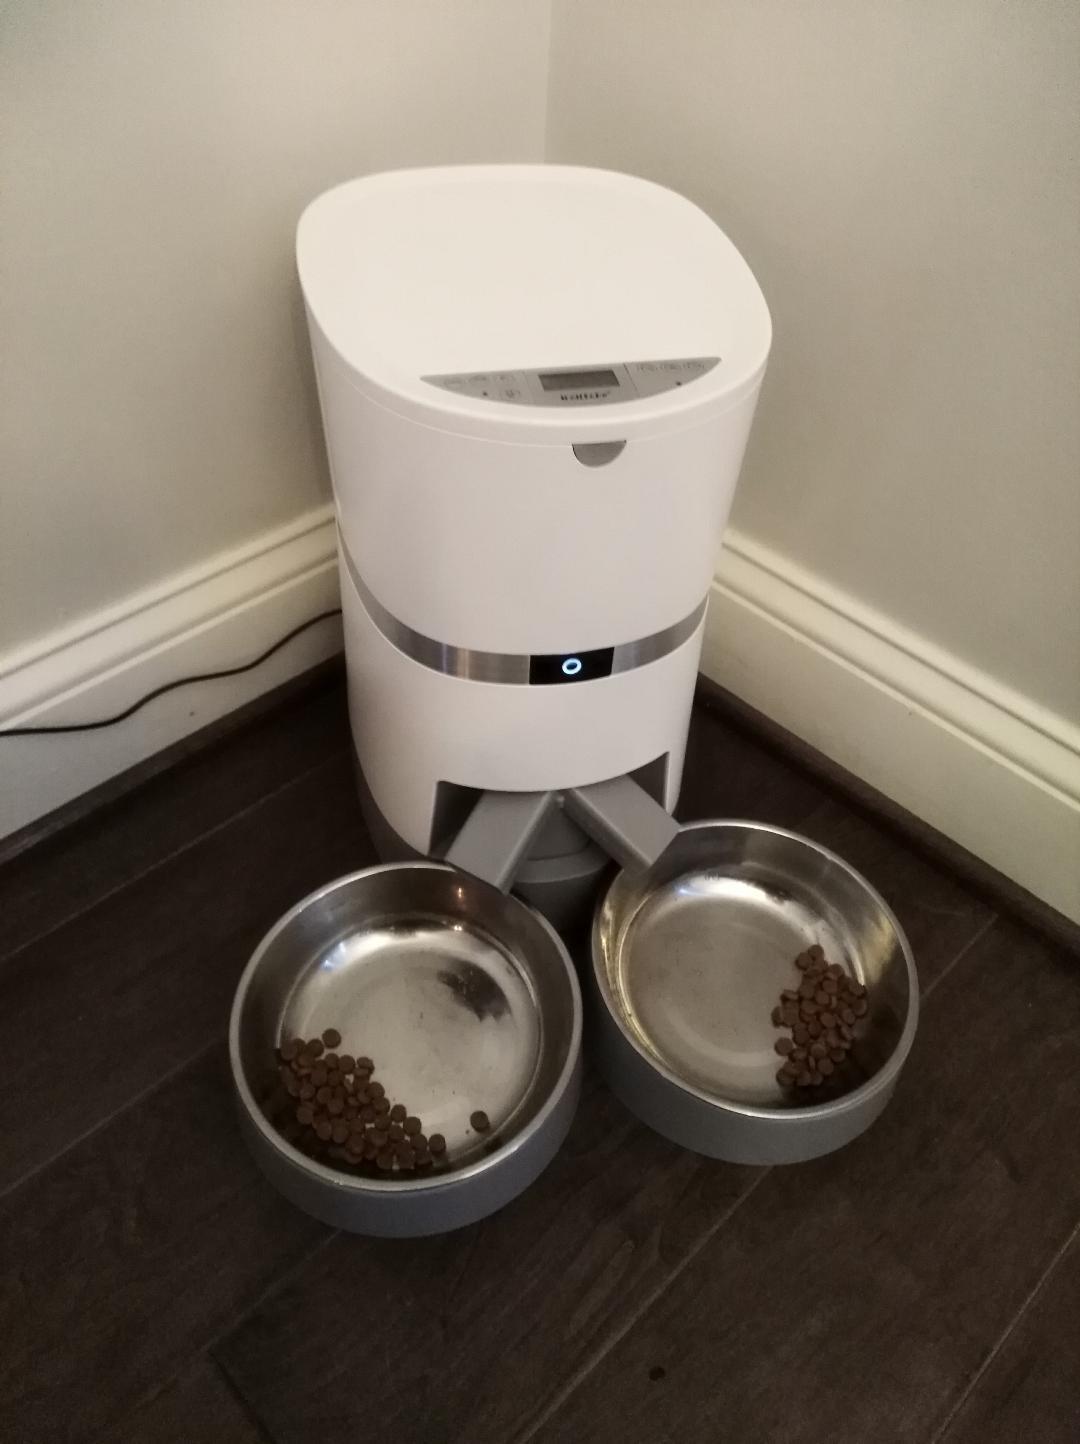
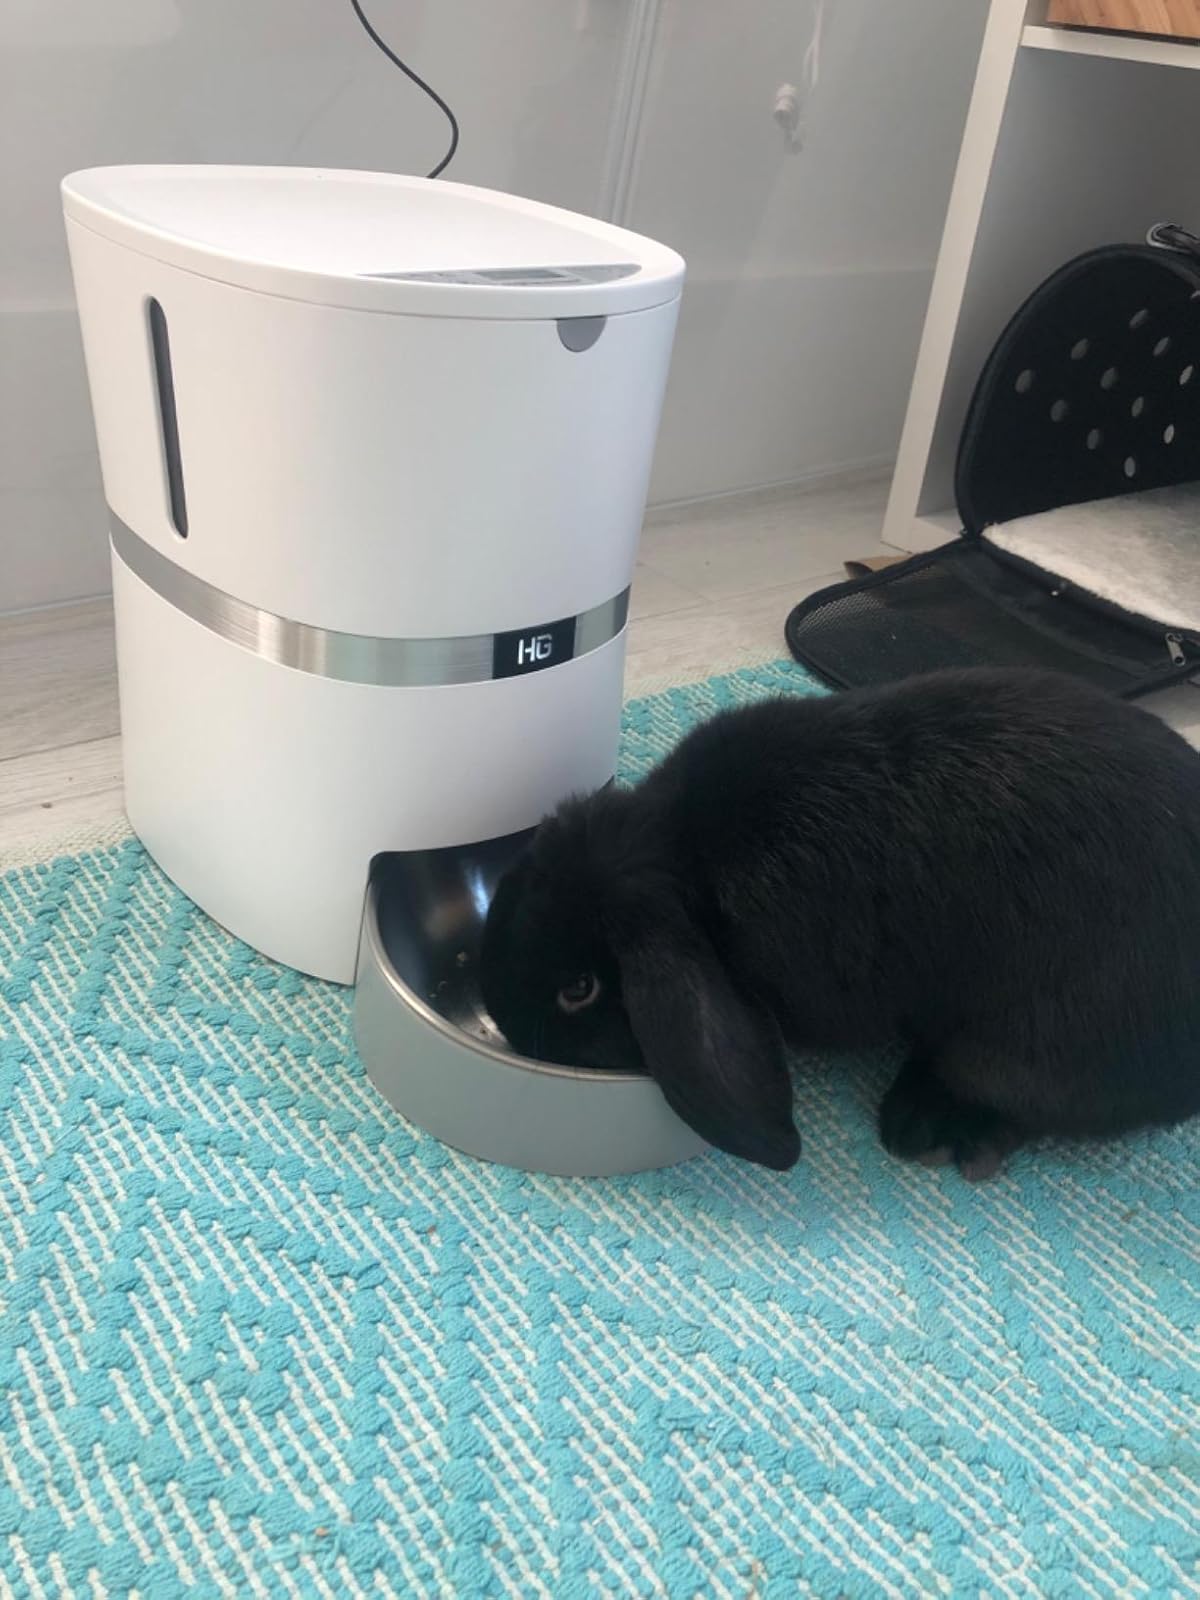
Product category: items_feeder
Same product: no